Grob G180 SPn

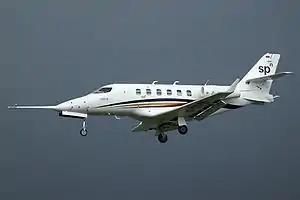
Grob G180 SP at ILA 2006

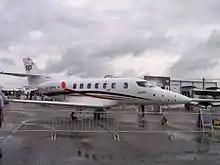
Grob G180 SP at ILA 2006

The Grob G180 SP is a low-wing twin-engined composite corporate jet designed and built by German aircraft manufacturer Grob Aerospace. Development was suspended during 2008 in response to Grob's insolvency; since then, multiple efforts have been made to re-launch the programme. Tata Advanced Systems Limited (TASL) has bought the Intellectual Property rights of the aircraft and will manufacture it in India.